Chinese Dream

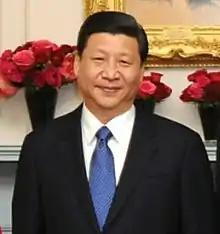
Xi Jinping, Chinese leader, adopted "Chinese Dream" as a slogan in 2013.

The British publication "The Economist" credits a column written by the American journalist Thomas Friedman for popularizing the term in China. A translation of Friedman's article, "China Needs Its Own Dream," published in "The New York Times" (October 2012) was widely popular in China. Friedman attributes the phrase to Peggy Liu, the founder of the environmentalist NGO JUCCCE. According to Isaac Stone Fish, former Asia editor for the magazine "Foreign Policy", Friedman said, "I only deserve part credit... ensuing the concept of 'China Dream' was promoted by my friend Peggy Liu, as the motto for her NGO about how to introduce Chinese to the concept of sustainability."